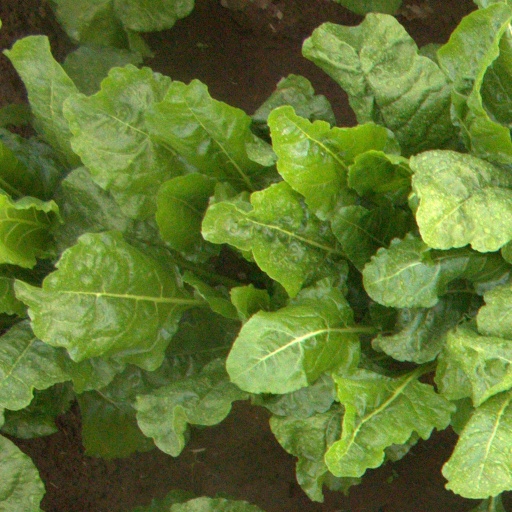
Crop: sugar beet